Wilkes-Barre Township, Pennsylvania

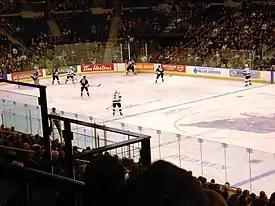
Ice hockey inside the Mohegan Sun Arena at Casey Plaza

The township became a commercial destination in northeastern Pennsylvania, adding the Mohegan Sun Arena at Casey Plaza and several major shopping hubs, including the Arena Hub Plaza, Wilkes-Barre Township Commons, Wilkes-Barre Township Marketplace, and Wyoming Valley Mall. Most of these shopping areas were developed in the early 2000s, although the Wyoming Valley Mall was constructed in the 1970s following the aftermath of Hurricane Agnes.